2018 Penang state election

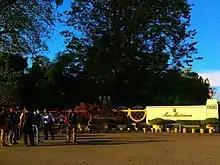
Journalists awaiting the arrival of the Chief Minister of Penang, Lim Guan Eng, at The Residency (the official residence of the governor of Penang) in George Town on 9 April 2018 for the dissolution of the Penang State Legislative Assembly.

The state election was the 14th state election in the State of Penang since the independence of Malaya (now Malaysia) in 1957. The governing Pakatan Harapan (PH) coalition sought to secure their third consecutive term in office since 2008.